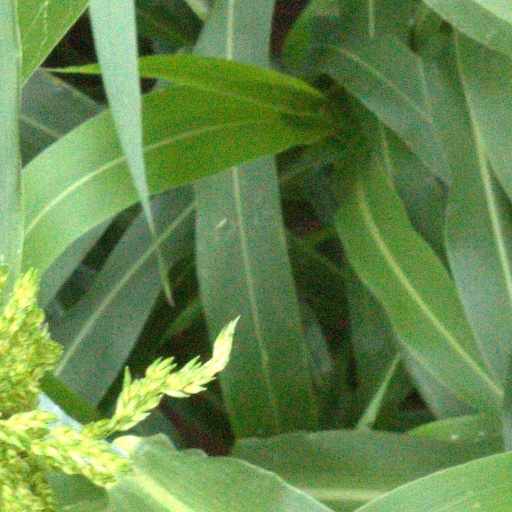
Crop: sorghum